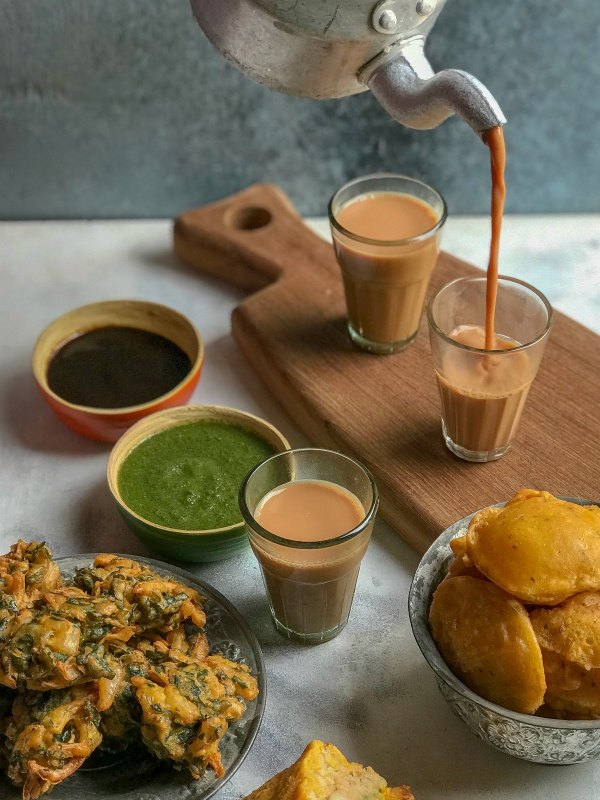
Dish: pakode